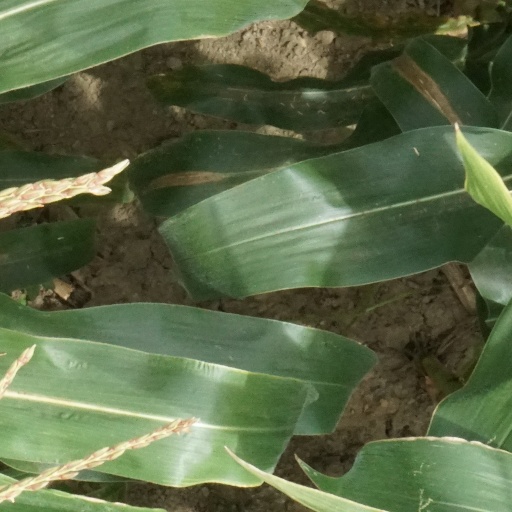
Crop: maize; corn